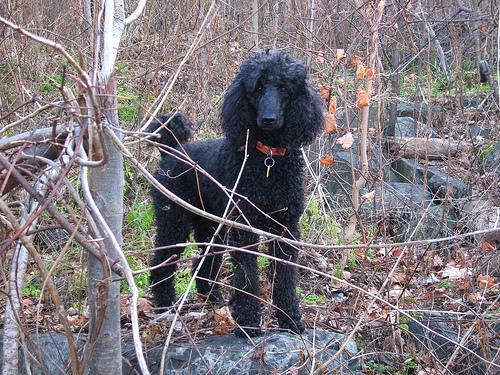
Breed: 316-n000118-standard_poodle